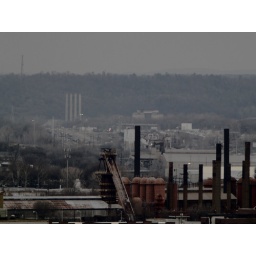
The famous Sloss Furnaces in the foreground.. shot from atop red mountain at 800mm.